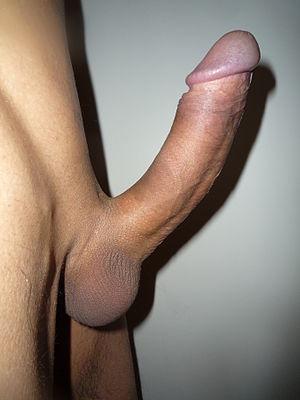
Pénis humain